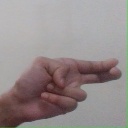
अक्षर: ह